Mathis Mootz

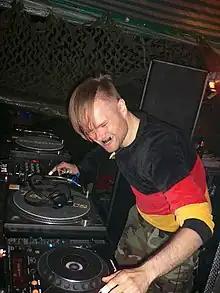
The Panacea deejaying in 2006.

Mathis Mootz is a prolific German electronic musician and DJ. Mootz is best known as The Panacea (until 2005, simply as Panacea), his drum and bass stage name and main musical project, and as m (pronounced "Squaremeter"), his dark ambient side project and alter-ego.